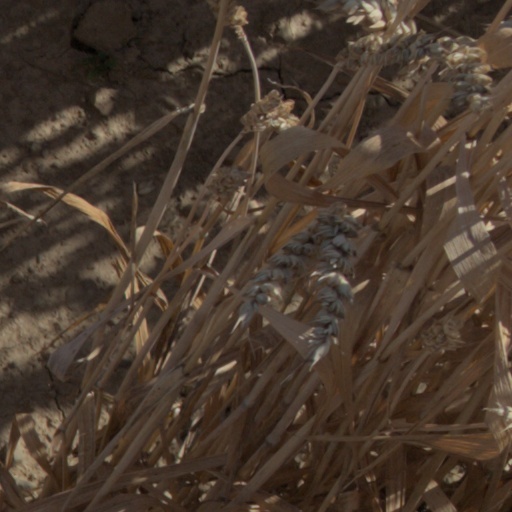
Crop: wheat